Texella reyesi

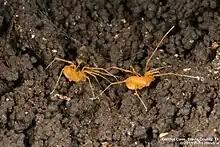
Texella reyesi pair from Gallifer Cave, Travis County, TX

This harvestman is eyeless and pale orange in color. It is 1.4 to 2.7 millimeters long and has long legs. The lack of eyes and body pigment and the long legs are adaptations for life as a troglobite, an animal which spends its whole life in dark caves. It consumes invertebrates. It is sensitive to humidity and cannot tolerate dry conditions. During dry times it seeks the most moist corners of its cave environment.